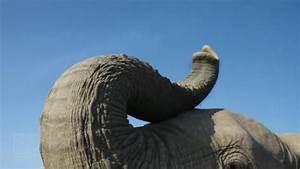
elephant